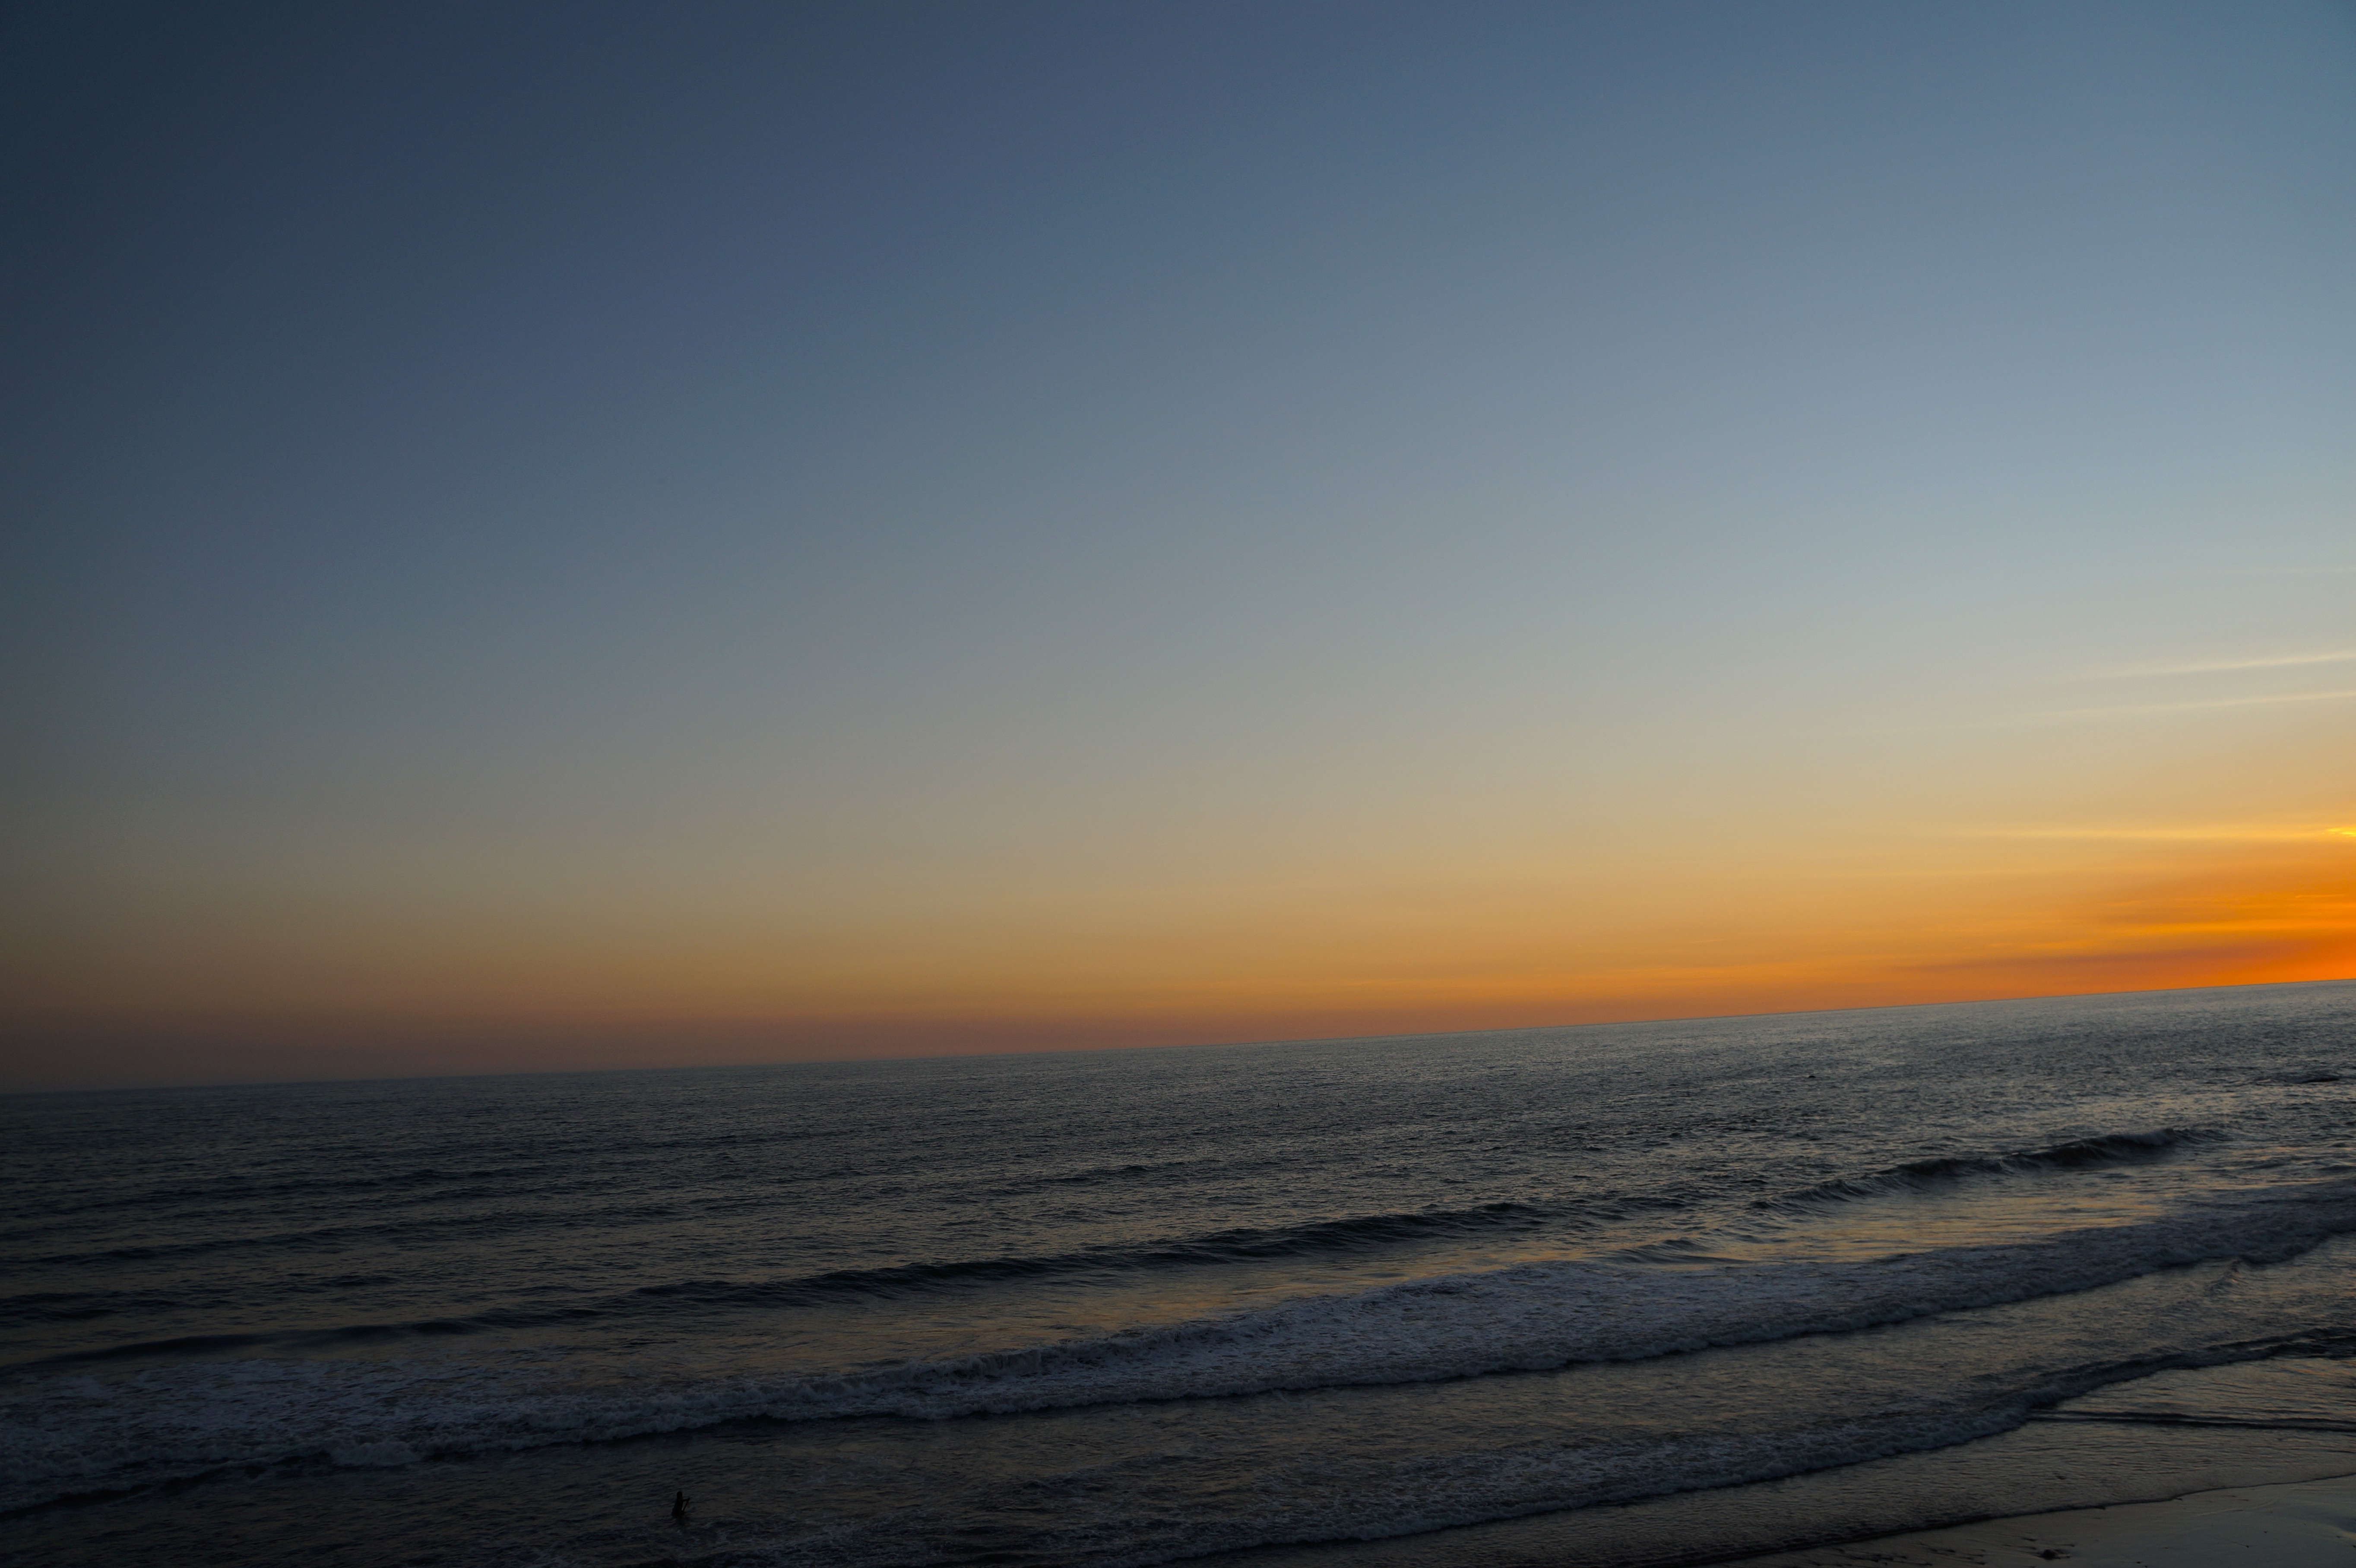
beach, sea, coast, sand, ocean, horizon, cloud, sky, sun, sunrise, sunset, sunlight, morning, shore, wave, dawn, atmosphere, dusk, evening, body of water, afterglow, el salvador, atmospheric phenomenon, wind wave